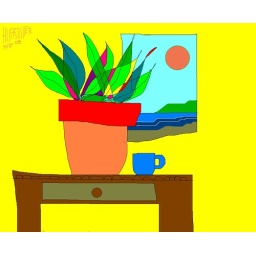
A clay pot in a window overlooking the pacific ocean in laguna beach, california. Image created by paintprogram.